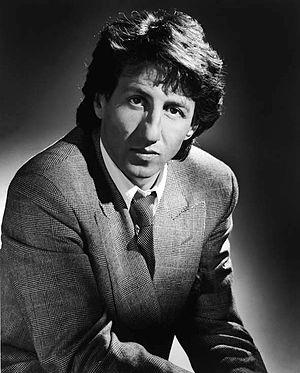
Richard Anconina photographié par Studio Harcourt Paris